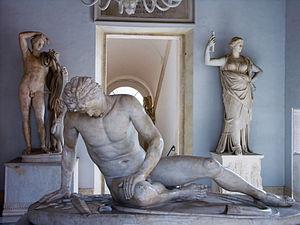
Les musées du Capitole sont un ensemble de musées d'art et d'archéologie situés sur la Place du Capitole, à Rome. Fondés en 1471, ce sont les plus anciens musées du monde. Leurs collections comprennent des statues en marbre ou en bronze, des peintures, des mosaïques et des inscriptions, toutes en provenance de Rome et de sa région. Elles sont conservées dans les deux palais de la place du Capitole, le palais Neuf et le palais des Conservateurs, ainsi que plus récemment dans le palais Caffarelli al Campidiglio tout proche et à la centrale Montemartini, dans un faubourg de Rome.